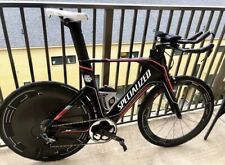
Vehicle type: Bikes